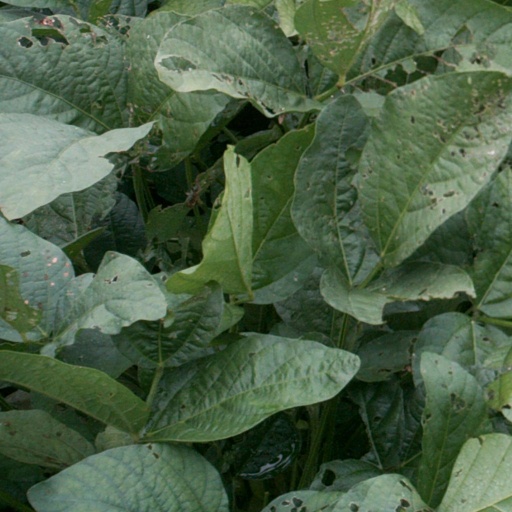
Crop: soybean